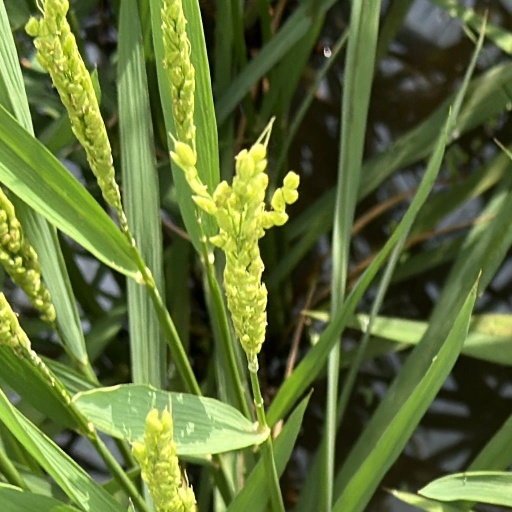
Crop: rice